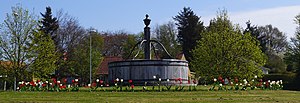
Christiansfeld / Galleri
Brønd og blomster ved rundkørsel ved omfartsvej Christiansfeld
Brønd og blomster ved rundkørsel ved omfartsvej Christiansfeld.
Christiansfeld er en by i Sønderjylland med 3.016 indbyggere, beliggende 13 km nord for Haderslev og 18 km syd for Kolding. Byen hører til Kolding Kommune og ligger i Region Syddanmark.